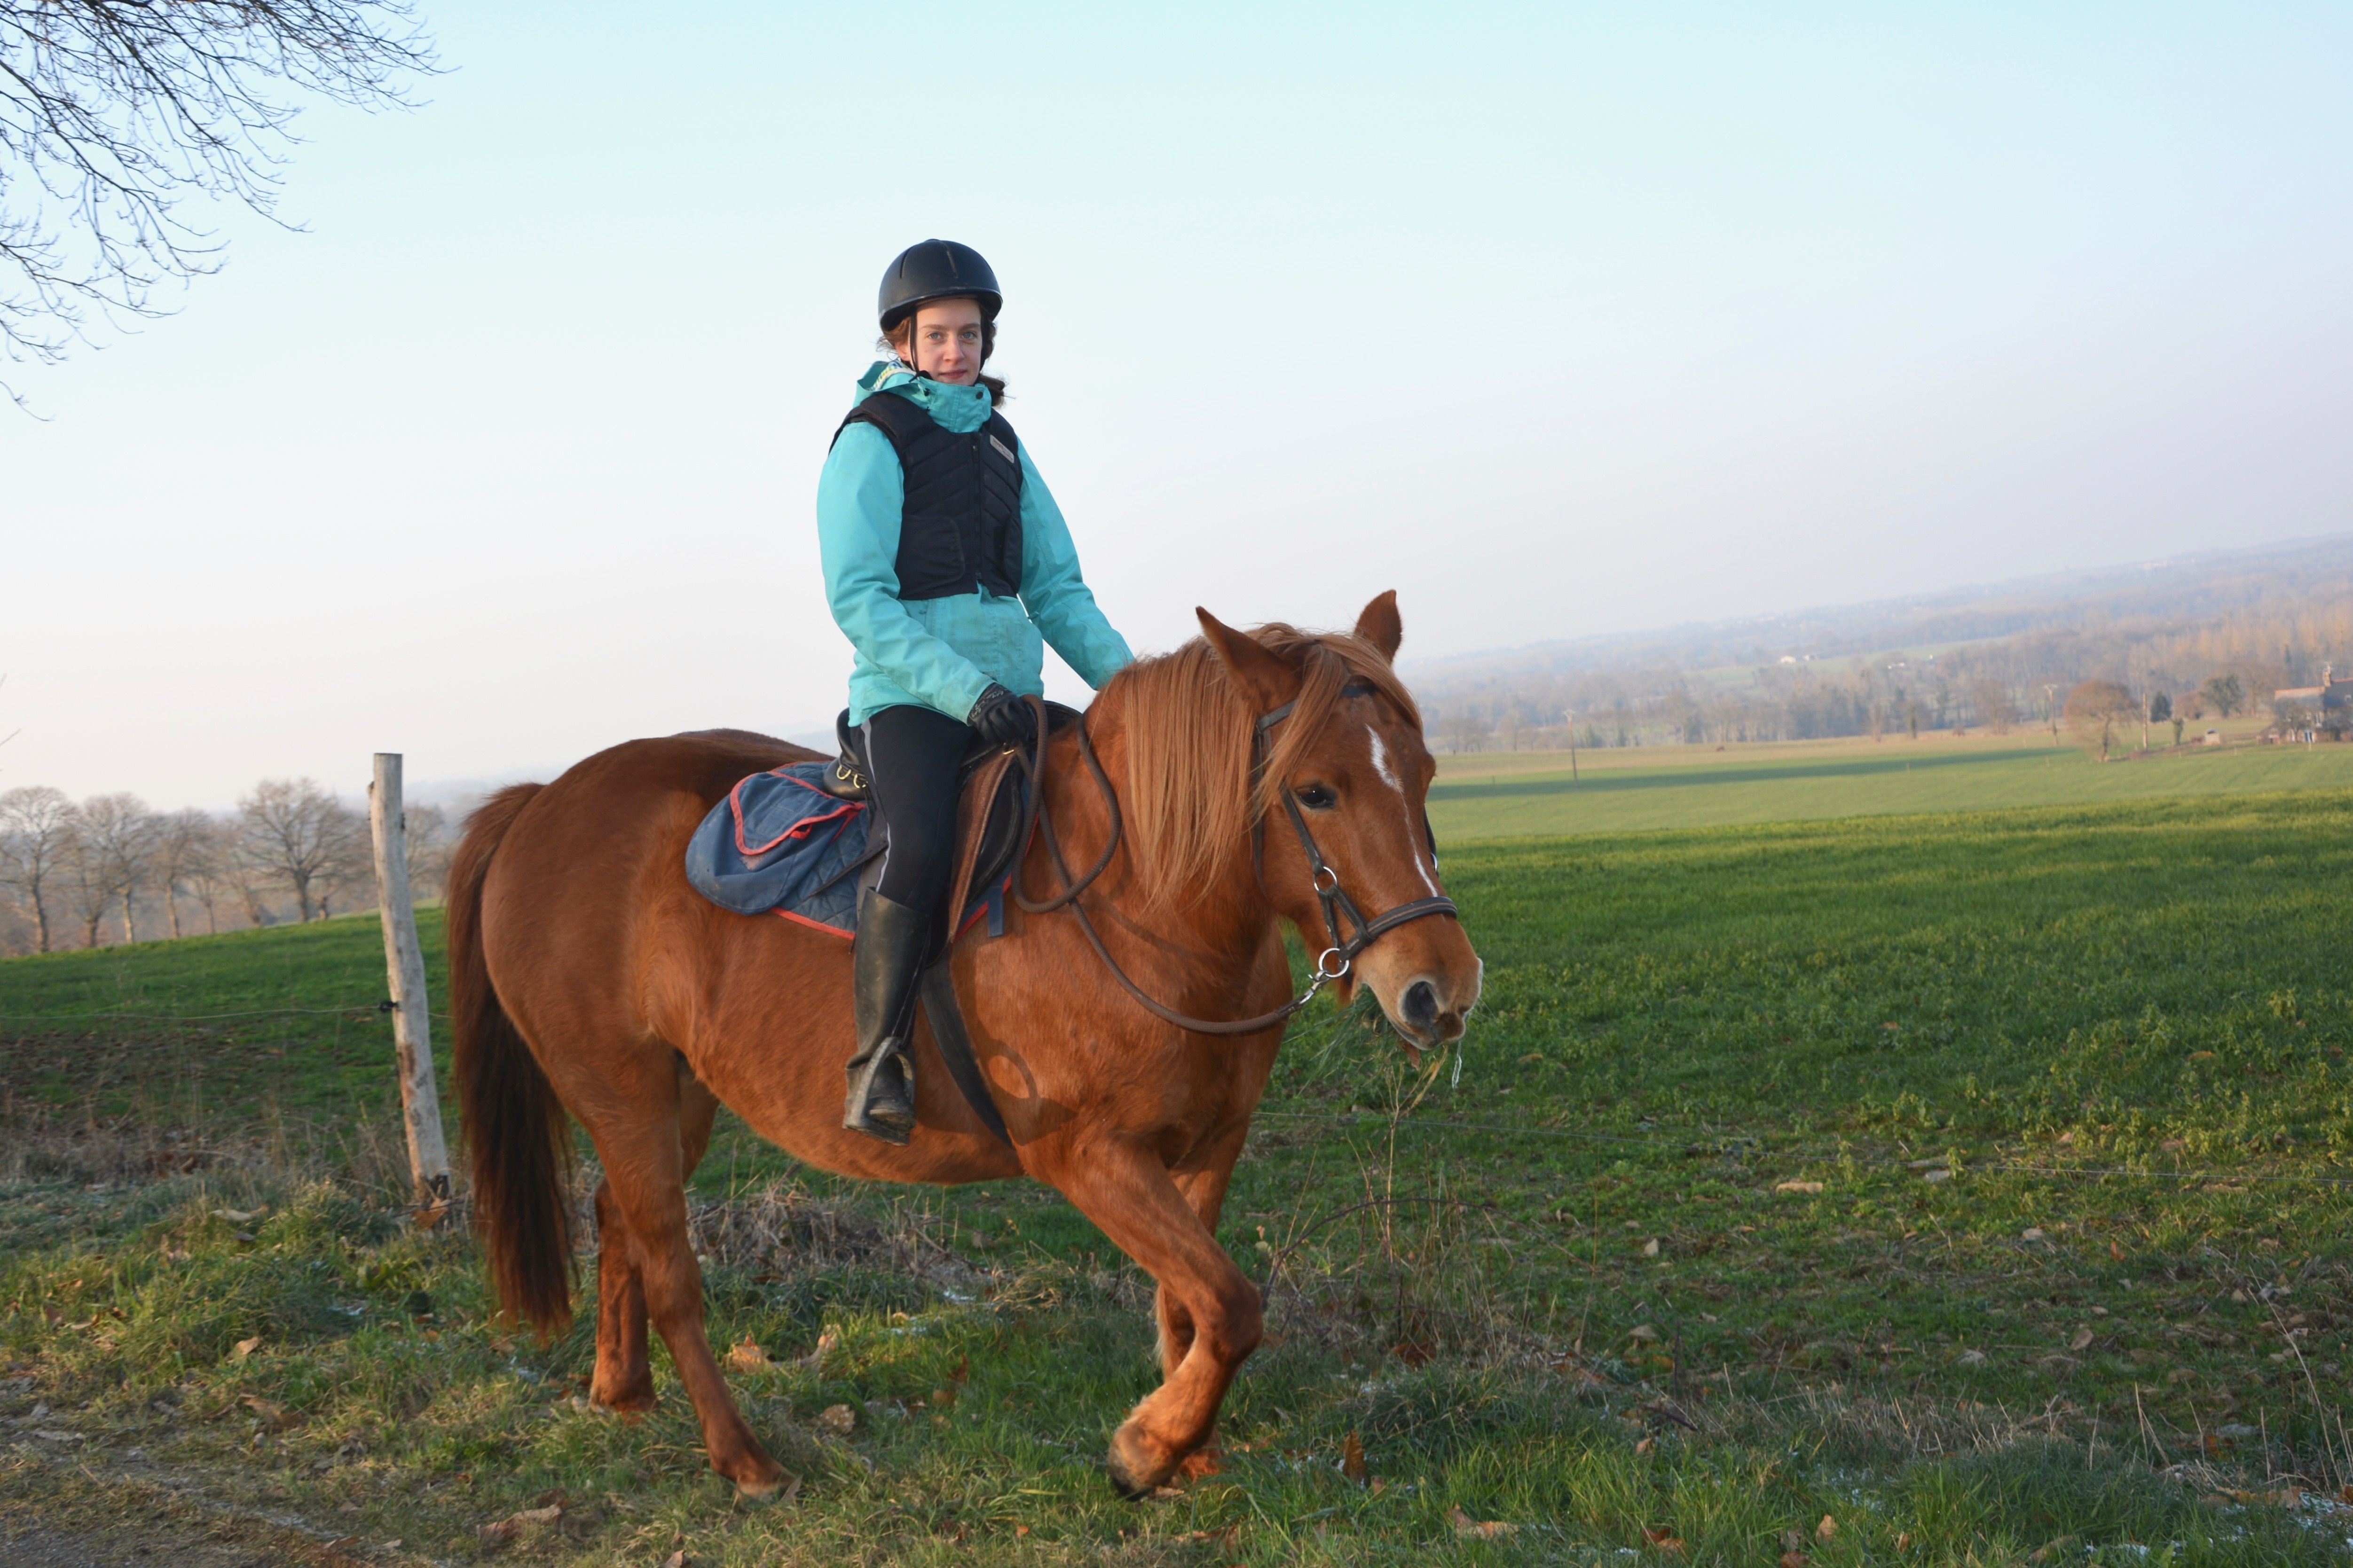
hiking, meadow, animal, pasture, horse, stallion, mane, jumper, equine, horses, mare, horseback riding, equestrianism, eventing, trail riding, horse like mammal, mustang horse, animal sports, equestrian sport, endurance riding